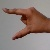
The image shows a hand gesture representing the letter 'Z' in Indian Sign Language.